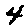
Label: 4